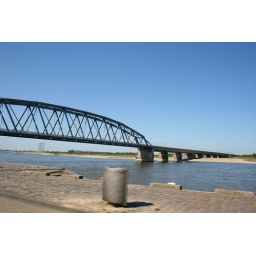
The Netherlands - Nederland - Nijmegen - Train bridge over river Waal